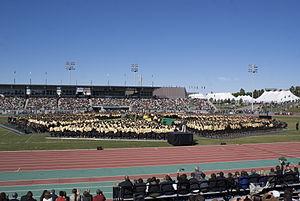
Collation des grades de l'année 2009 à l'université de Sherbrooke
Le stade de l'Université de Sherbrooke est un stade multifonctionnel de l'Université de Sherbrooke situé à Sherbrooke, au Québec. Il héberge le Vert & Or. Il fut construit en 2003 et sa capacité est de plus de 3 000 sièges.
L'Université de Sherbrooke, fondée en 1954, est une université francophone située à Sherbrooke, Québec au Canada, dans la région de l'Estrie. Selon un sondage effectué auprès de 16 955 étudiants universitaires canadiens dont les résultats sont publiés en octobre 2016 dans le magazine Maclean's, l'Université de Sherbrooke est la plus appréciée par ses étudiants parmi les 15 grandes universités canadiennes dotées de facultés de médecine. L'Université se classe au premier rang dans sept des dix thématiques abordées dans ce sondage : l'apprentissage par la pratique, la qualité de son régime coopératif de stages, les autres types de stages offerts, les expériences de travail dans la communauté et ses approches pédagogiques axées sur les aspects pratiques. Les étudiants apprécient aussi la qualité de leurs relations avec le personnel. L'efficacité de l'appareil administratif, la qualité des activités parascolaires et les mesures préventives contre les agressions sexuelles lui permettent aussi de faire bonne figure de ce sondage pancanadien.